Greg Abbott

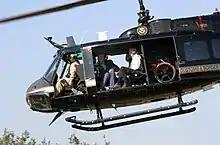
Abbott and Secretary of Homeland Security John F. Kelly in a helicopter touring the Mexico–United States border in 2017.

In 2016, Abbott spoke to the Texas Public Policy Foundation, calling for a Convention of States to amend the U.S. Constitution. In his speech, he proposed the Texas Plan, a series of nine new amendments to "unravel the federal government's decades-long power grab "to impose fiscal restraints on the federal government and limit the federal government's power and jurisdiction." The plan would limit the power of the federal government and expand states' rights, allowing the states to nullify federal law under some circumstances.